Peace of Brześć Kujawski

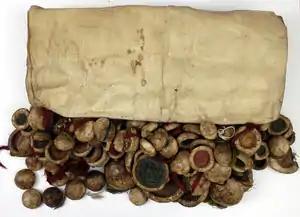
Peace treaty

Peace of Brześć Kujawski was a peace treaty signed on December 31, 1435, in Brześć Kujawski that ended the Polish–Teutonic War (1431–1435). The treaty was signed in the aftermath of the Livonian Order's defeat at the hands of the allied Polish-Lithuanian force in the Battle of Wiłkomierz. The Teutonic Knights agreed to cease their support to Švitrigaila (who tried to break the Polish-Lithuanian union) and in the future to support only Grand Dukes properly elected jointly by Poland and Lithuania. The treaty did not change borders determined by the Treaty of Melno in 1422. The Peace of Brześć Kujawski showed that Teutonic Knights lost their universal missionary status. Teutonic and Livonian Order no longer interfered with Polish–Lithuanian affairs; instead Poland and Lithuania involved themselves in the Thirteen Years' War, the civil war in Prussia that tore it in half.